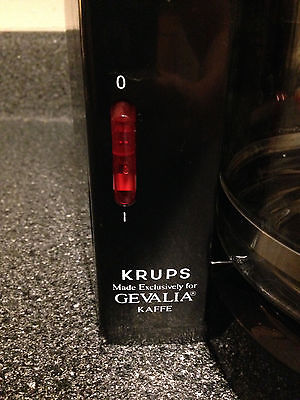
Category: coffee maker